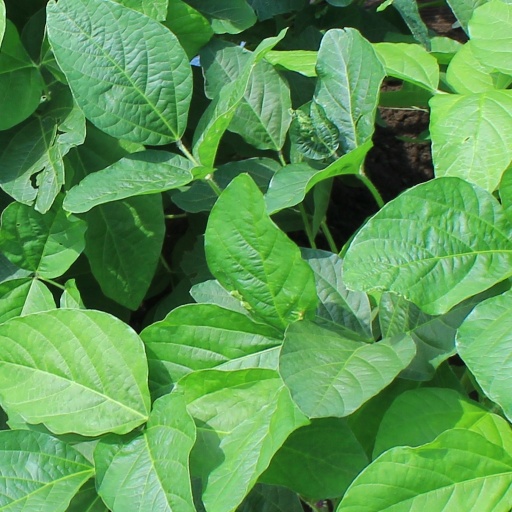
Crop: soybean